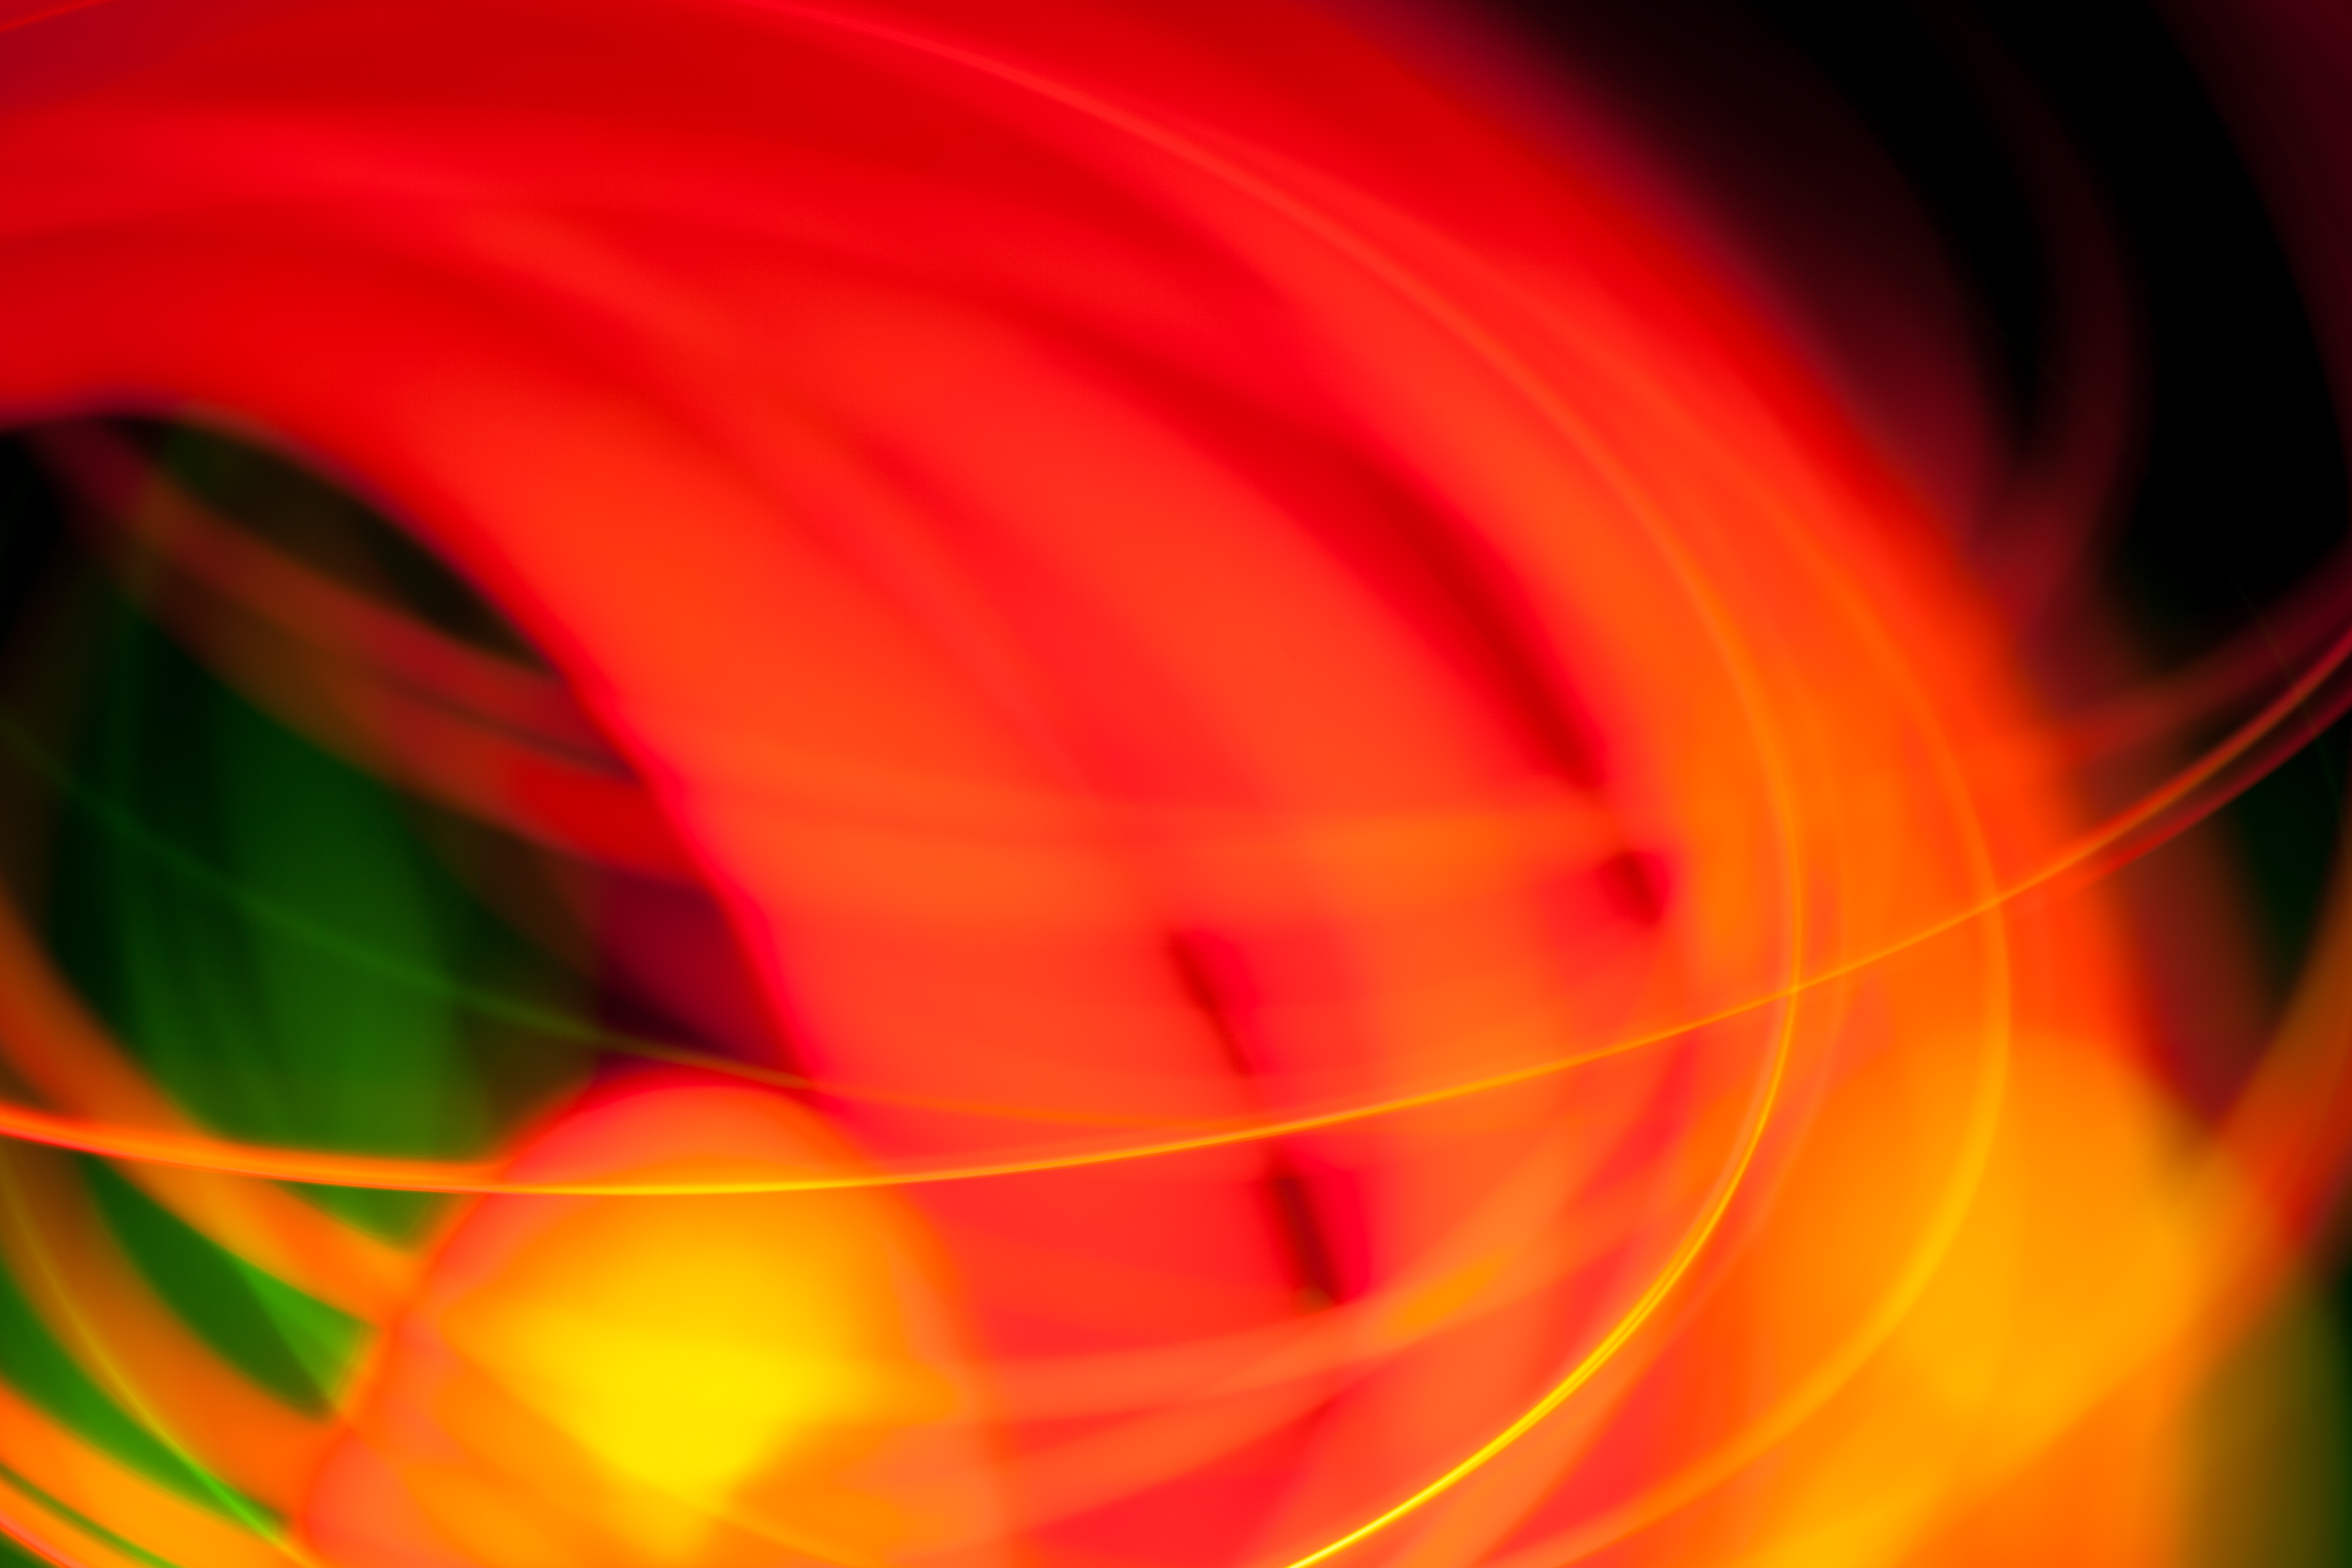
light, photography, sunlight, flower, petal, motion, orange, line, red, color, flame, yellow, long exposure, circle, close up, lights, fast, macro photography, computer wallpaper